Samboy Lim

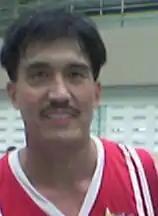
Lim in 2004

Avelino "Samboy" Borromeo Lim Jr. (April 1, 1962 – December 23, 2023), nicknamed "The Skywalker", was a Filipino professional basketball player of the Philippine Basketball Association and the national team in the 1980s and 1990s.